People's Transportation Company

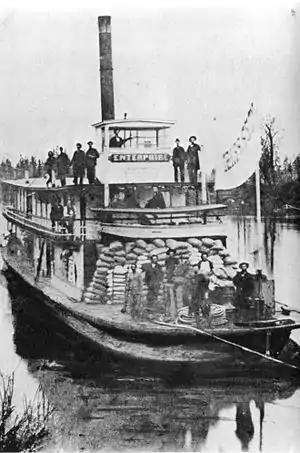
The steamer "Enterprise", built 1863.

In 1863, a new independent steamer, the "Enterprise", was built at Canemah by Capt. George A. Pease, backed by a company formed by Capt. Charles. W. Pope (1831-1871), Capt. Nat H. Lane, Sr. (1823-1878), C. Friendly, Judge Riley E. Stratton, C. Crawford, James Wilson, C.W. Rea, and S. Ellsworth. "Enterprise", the second steamer of this name to operate on the Willamette, was launched in November 1863, and ran independently for a short time under George Pease. Soon an accommodation was reached with the P.T. Company, after which Pease remained in command for over two years. In 1866, the P.T. purchased Enterprise outright from its original owners.